Killing of animals

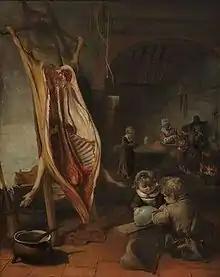

The killing of animals is animal euthanasia (for pain relief), animal sacrifice (for a deity), animal slaughter (for food), hunting (for food, for sport, for fur and other animal products, etc.), blood sports, roadkill (by accident) or self-defense.